2012 IIHF Women's World Championship Division I

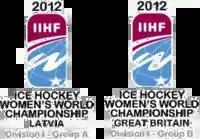

The 2012 IIHF Women's World Championship Division I consisted of two international ice hockey tournaments organized by the International Ice Hockey Federation. Division I A and Division I B represent the second and third tier of the IIHF Women's World Championship.